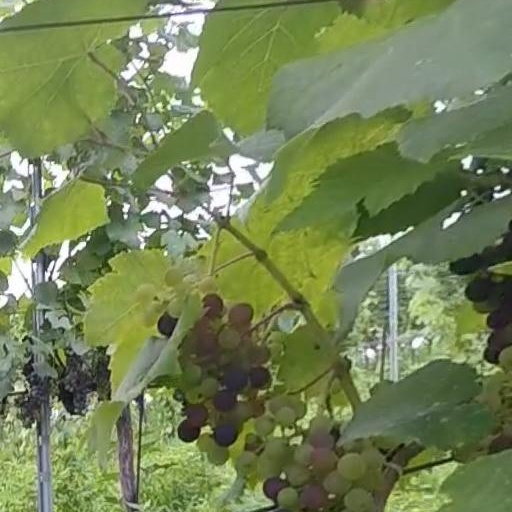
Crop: grape